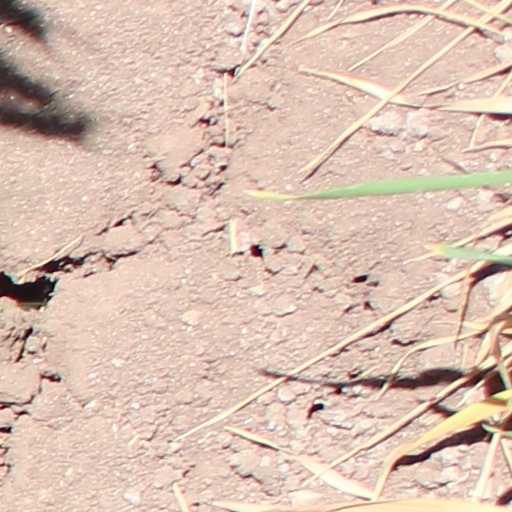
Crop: wheat